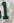
Number: 1